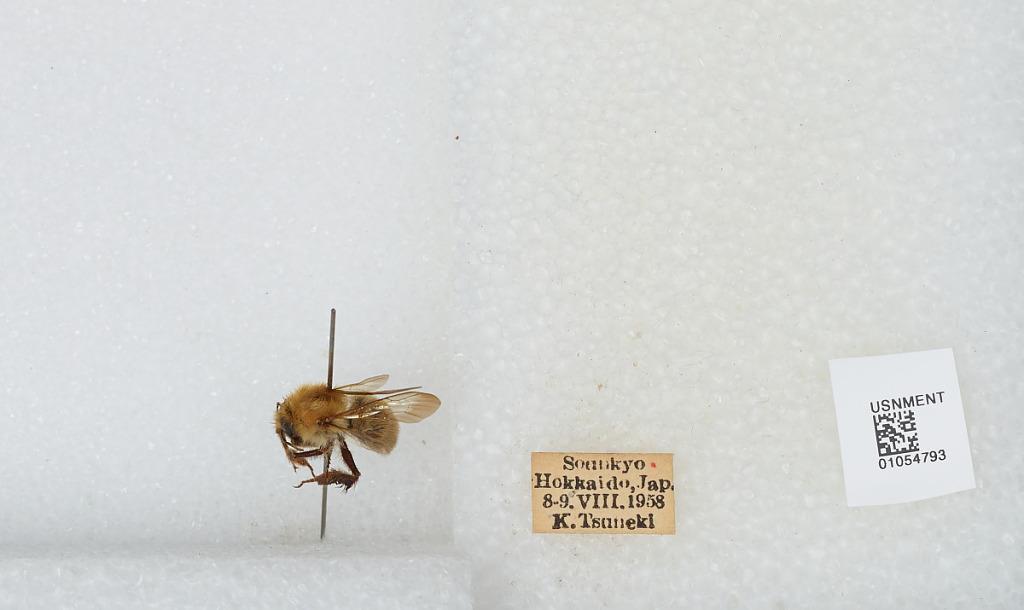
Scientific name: Bombus sp.
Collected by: K. Tsuneki
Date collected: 1958-8-8
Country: Japan
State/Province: Hokkaido
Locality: Sounkyo